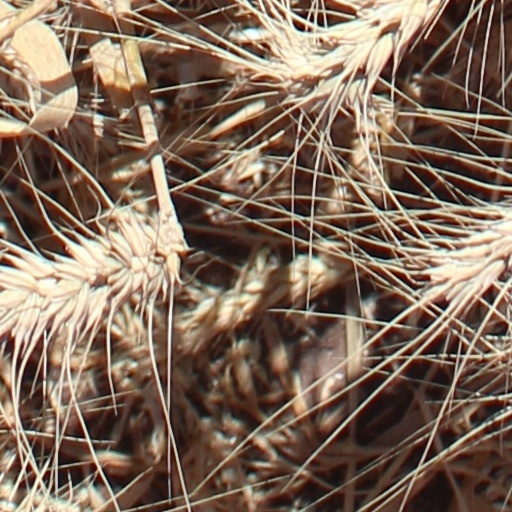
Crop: wheat